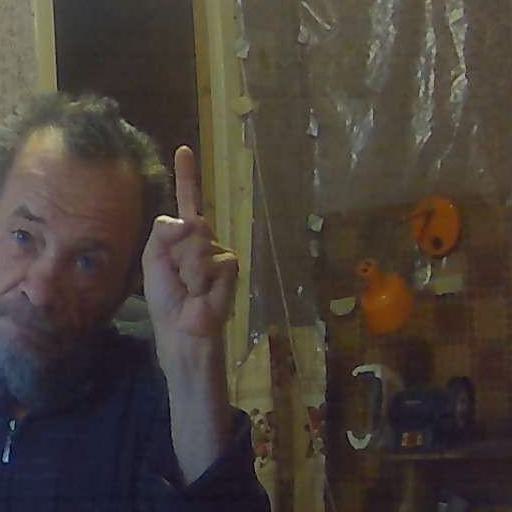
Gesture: one